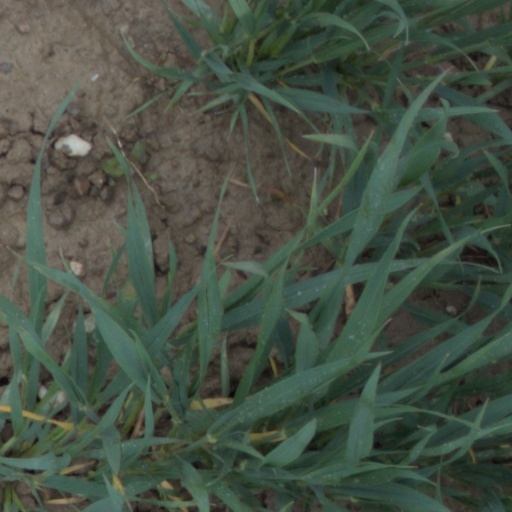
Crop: wheat